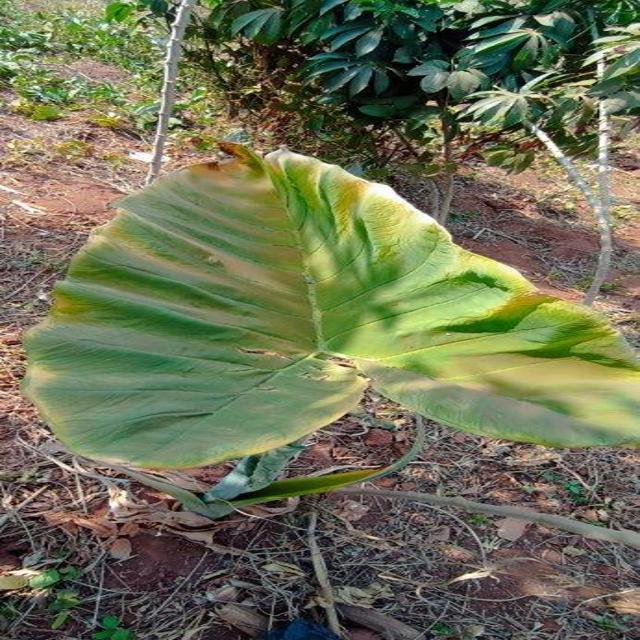
Label: Mid_Blight